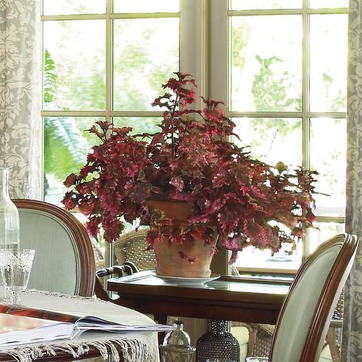
Material: foliage